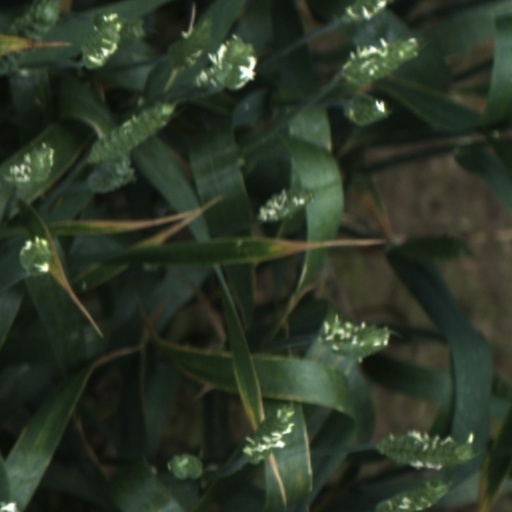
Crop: wheat